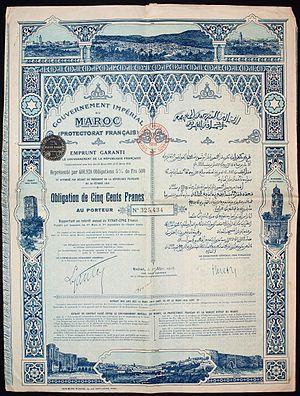
Habité dès la préhistoire par des populations berbères, le Maroc et son territoire ont connu des peuplements phéniciens, carthaginois, romains, vandales, byzantins et arabes. C'est en 788, lors de son exil qu'Idris Iᵉʳ, fuyant les persécutions du califat des Abbassides, a donné naissance à un État dans le Maghreb al-Aqsa. Depuis, le Maroc a toujours gardé, si ce n'est une indépendance absolue, du moins une très forte autonomie.